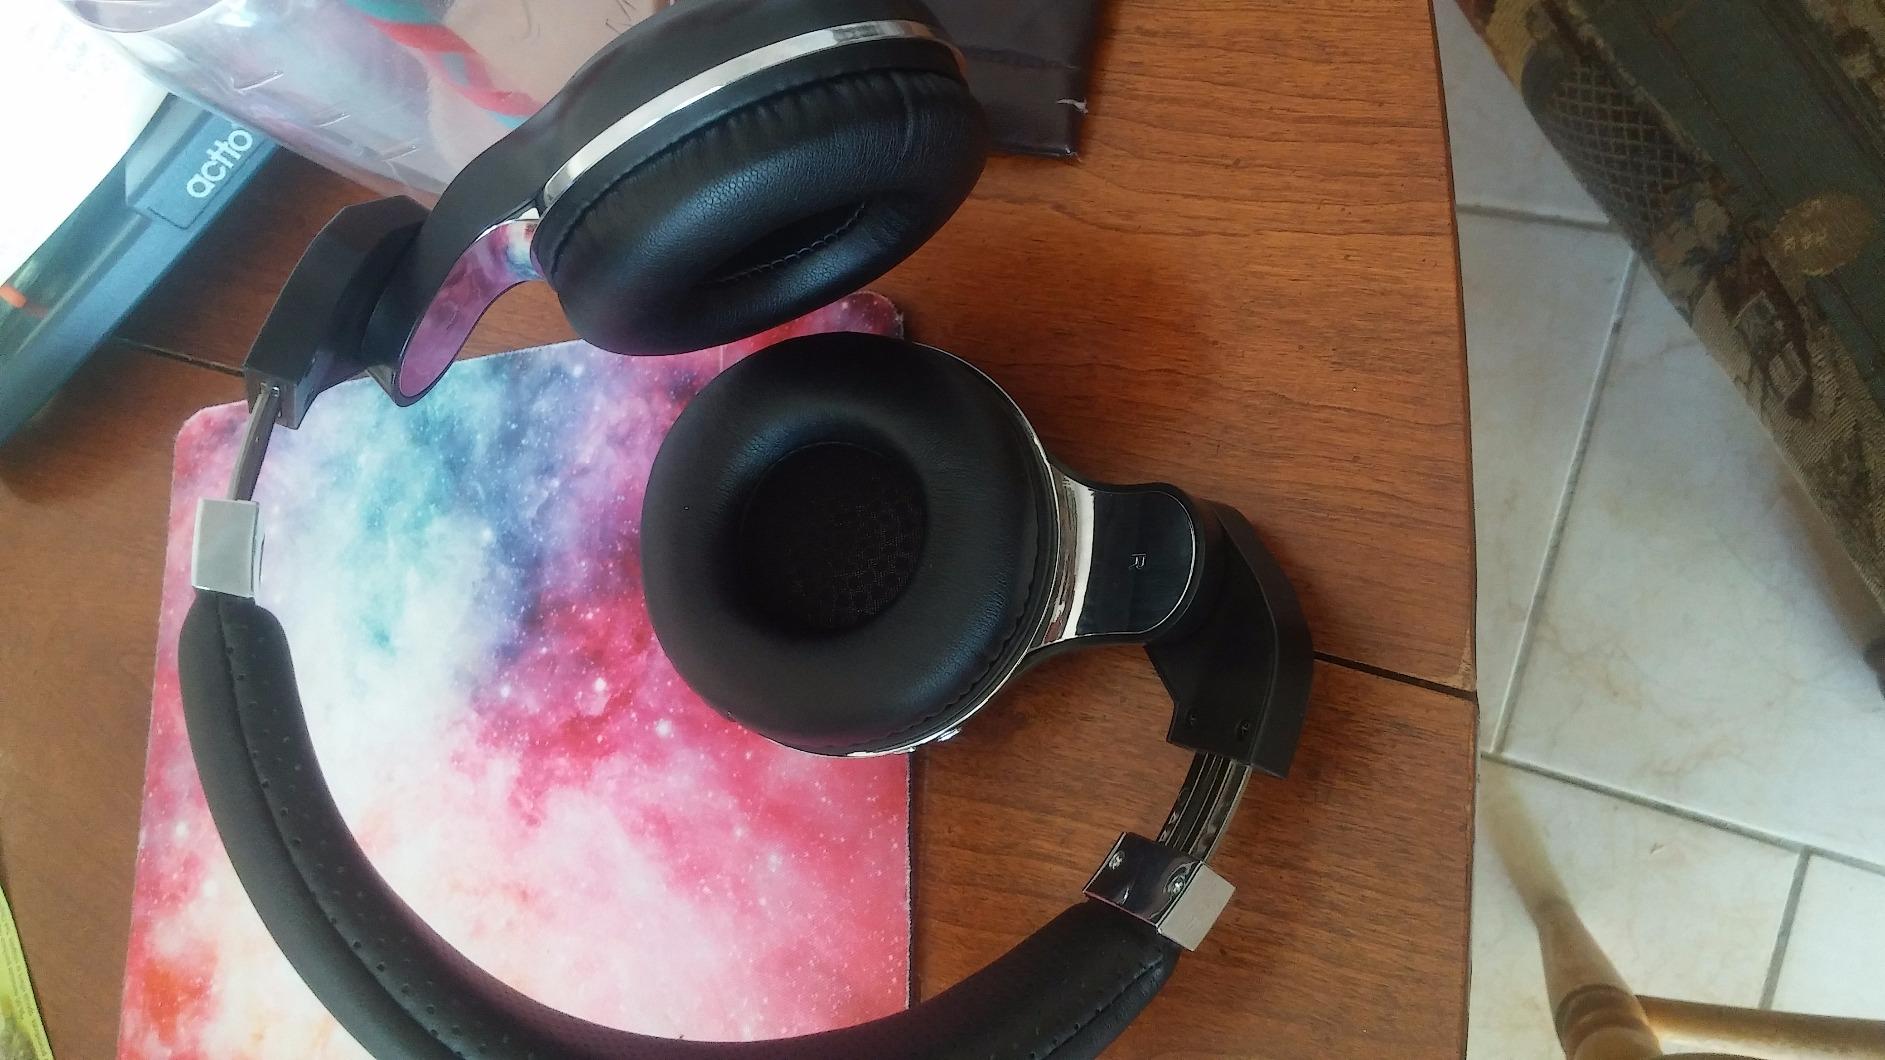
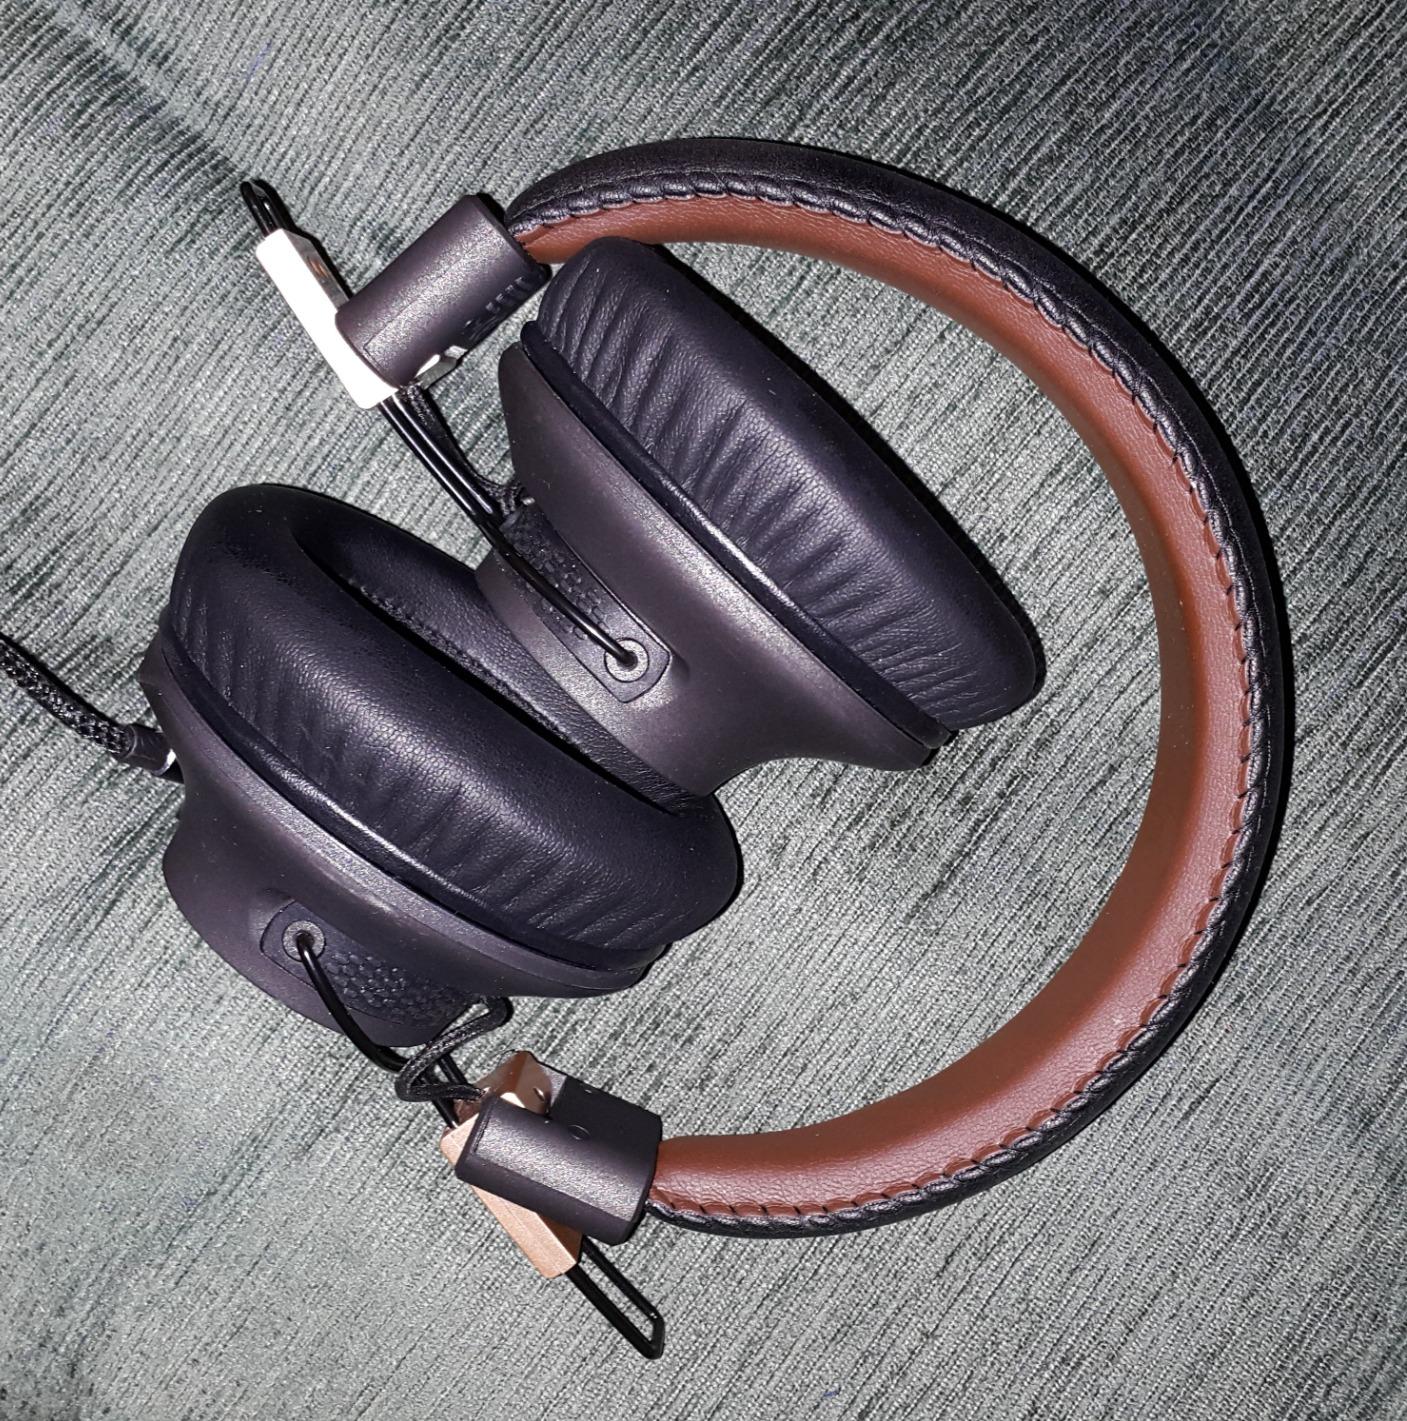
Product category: headphones
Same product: no